Castra

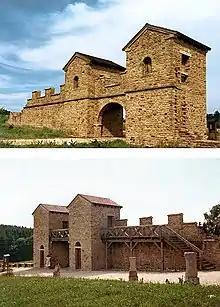
Reconstructed east gate of a "castrum stativum", a more permanent base, at Welzheim, Germany

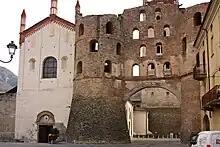
Porta called "Savoia", Susa, Piedmont, 275-290 BC

A Roman fortress typically featured four gateways, with the main street, known as the via praetoria, extending from the principal gateway, the porta praetoria. This street intersected at right angles with another primary road called the via principalis. The "Via Principalis" went through the "vallum" in the "Porta Principalis Dextra" ("right principal gate") and "Porta Principalis Sinistra" ("left, etc."), which were gates fortified with "turres" ("towers"). The section of the fortress located between the front wall and the via principalis was known as the praetentura, where barracks and storage buildings (horrea) were situated. Another road, the via decumana, stretched from the rear gateway, the porta decumana, to the via quintana. The area between the via quintana and the rear wall, referred to as the retentura, also contained barracks, storage facilities, and workshops.